Local flood theory

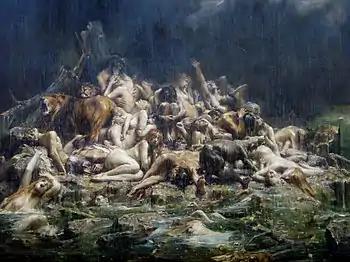
"The Flood of Noah and Companions" (c. 1911) by Léon Comerre. Musée d'Arts de Nantes.

The local flood theory (also known as the limited flood theory) is an interpretation of the Genesis flood narrative where the flood of Noah is interpreted as a local event, generally located in Mesopotamia, instead of a global event.